Bentley Fortissimo

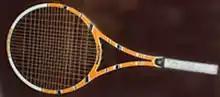
The Bentley Fortissimo tennis racquet

The Bentley Fortissimo tennis racquet of 1972 was the first oversize tennis racquet to be produced and demonstrated publicly. Prior to its introduction, all tennis racquets were much smaller in terms of the stringbed size, measured in square inches. Today, that size, known as standard, is not used by any professional player for professional match play.